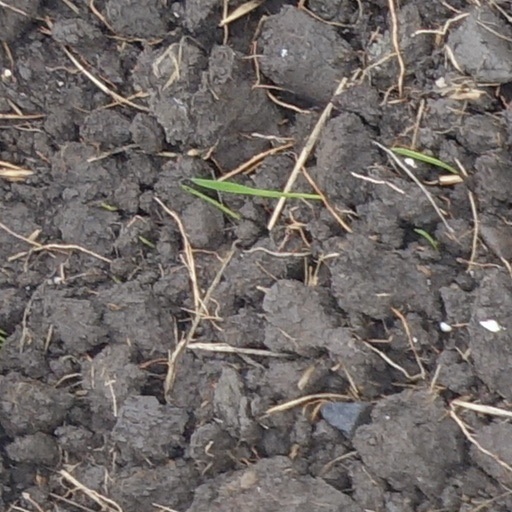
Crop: wheat